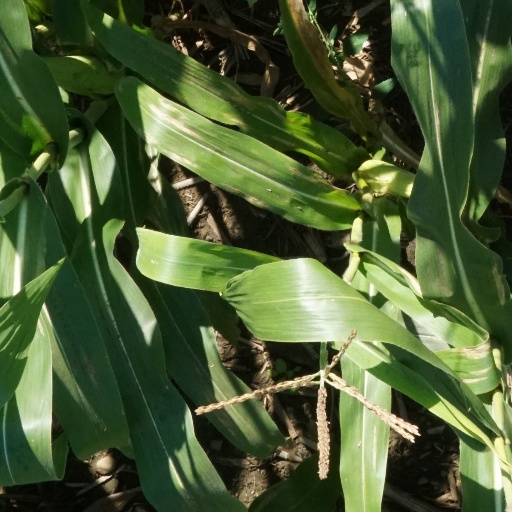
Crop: maize; corn